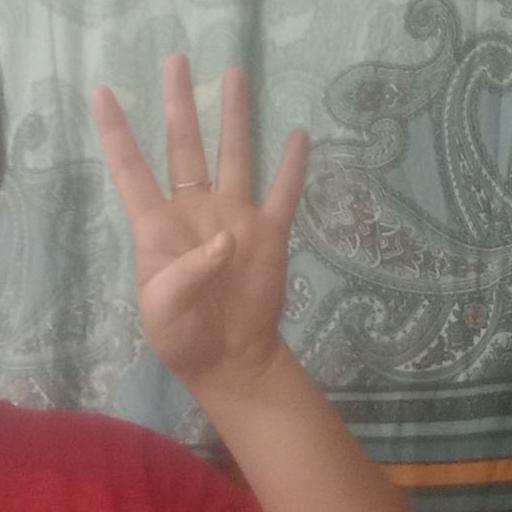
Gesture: four